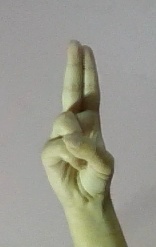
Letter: taa